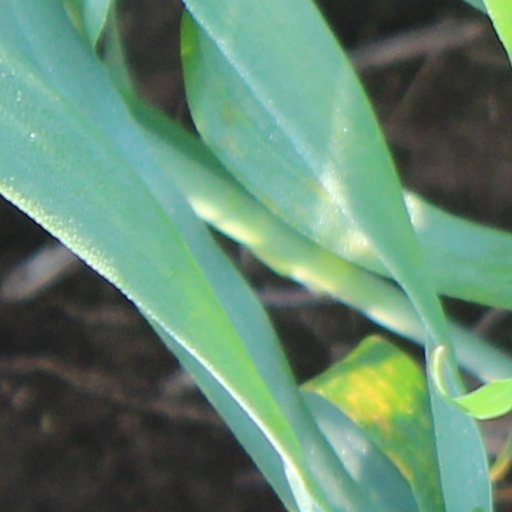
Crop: wheat